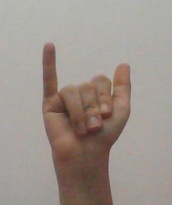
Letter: ya